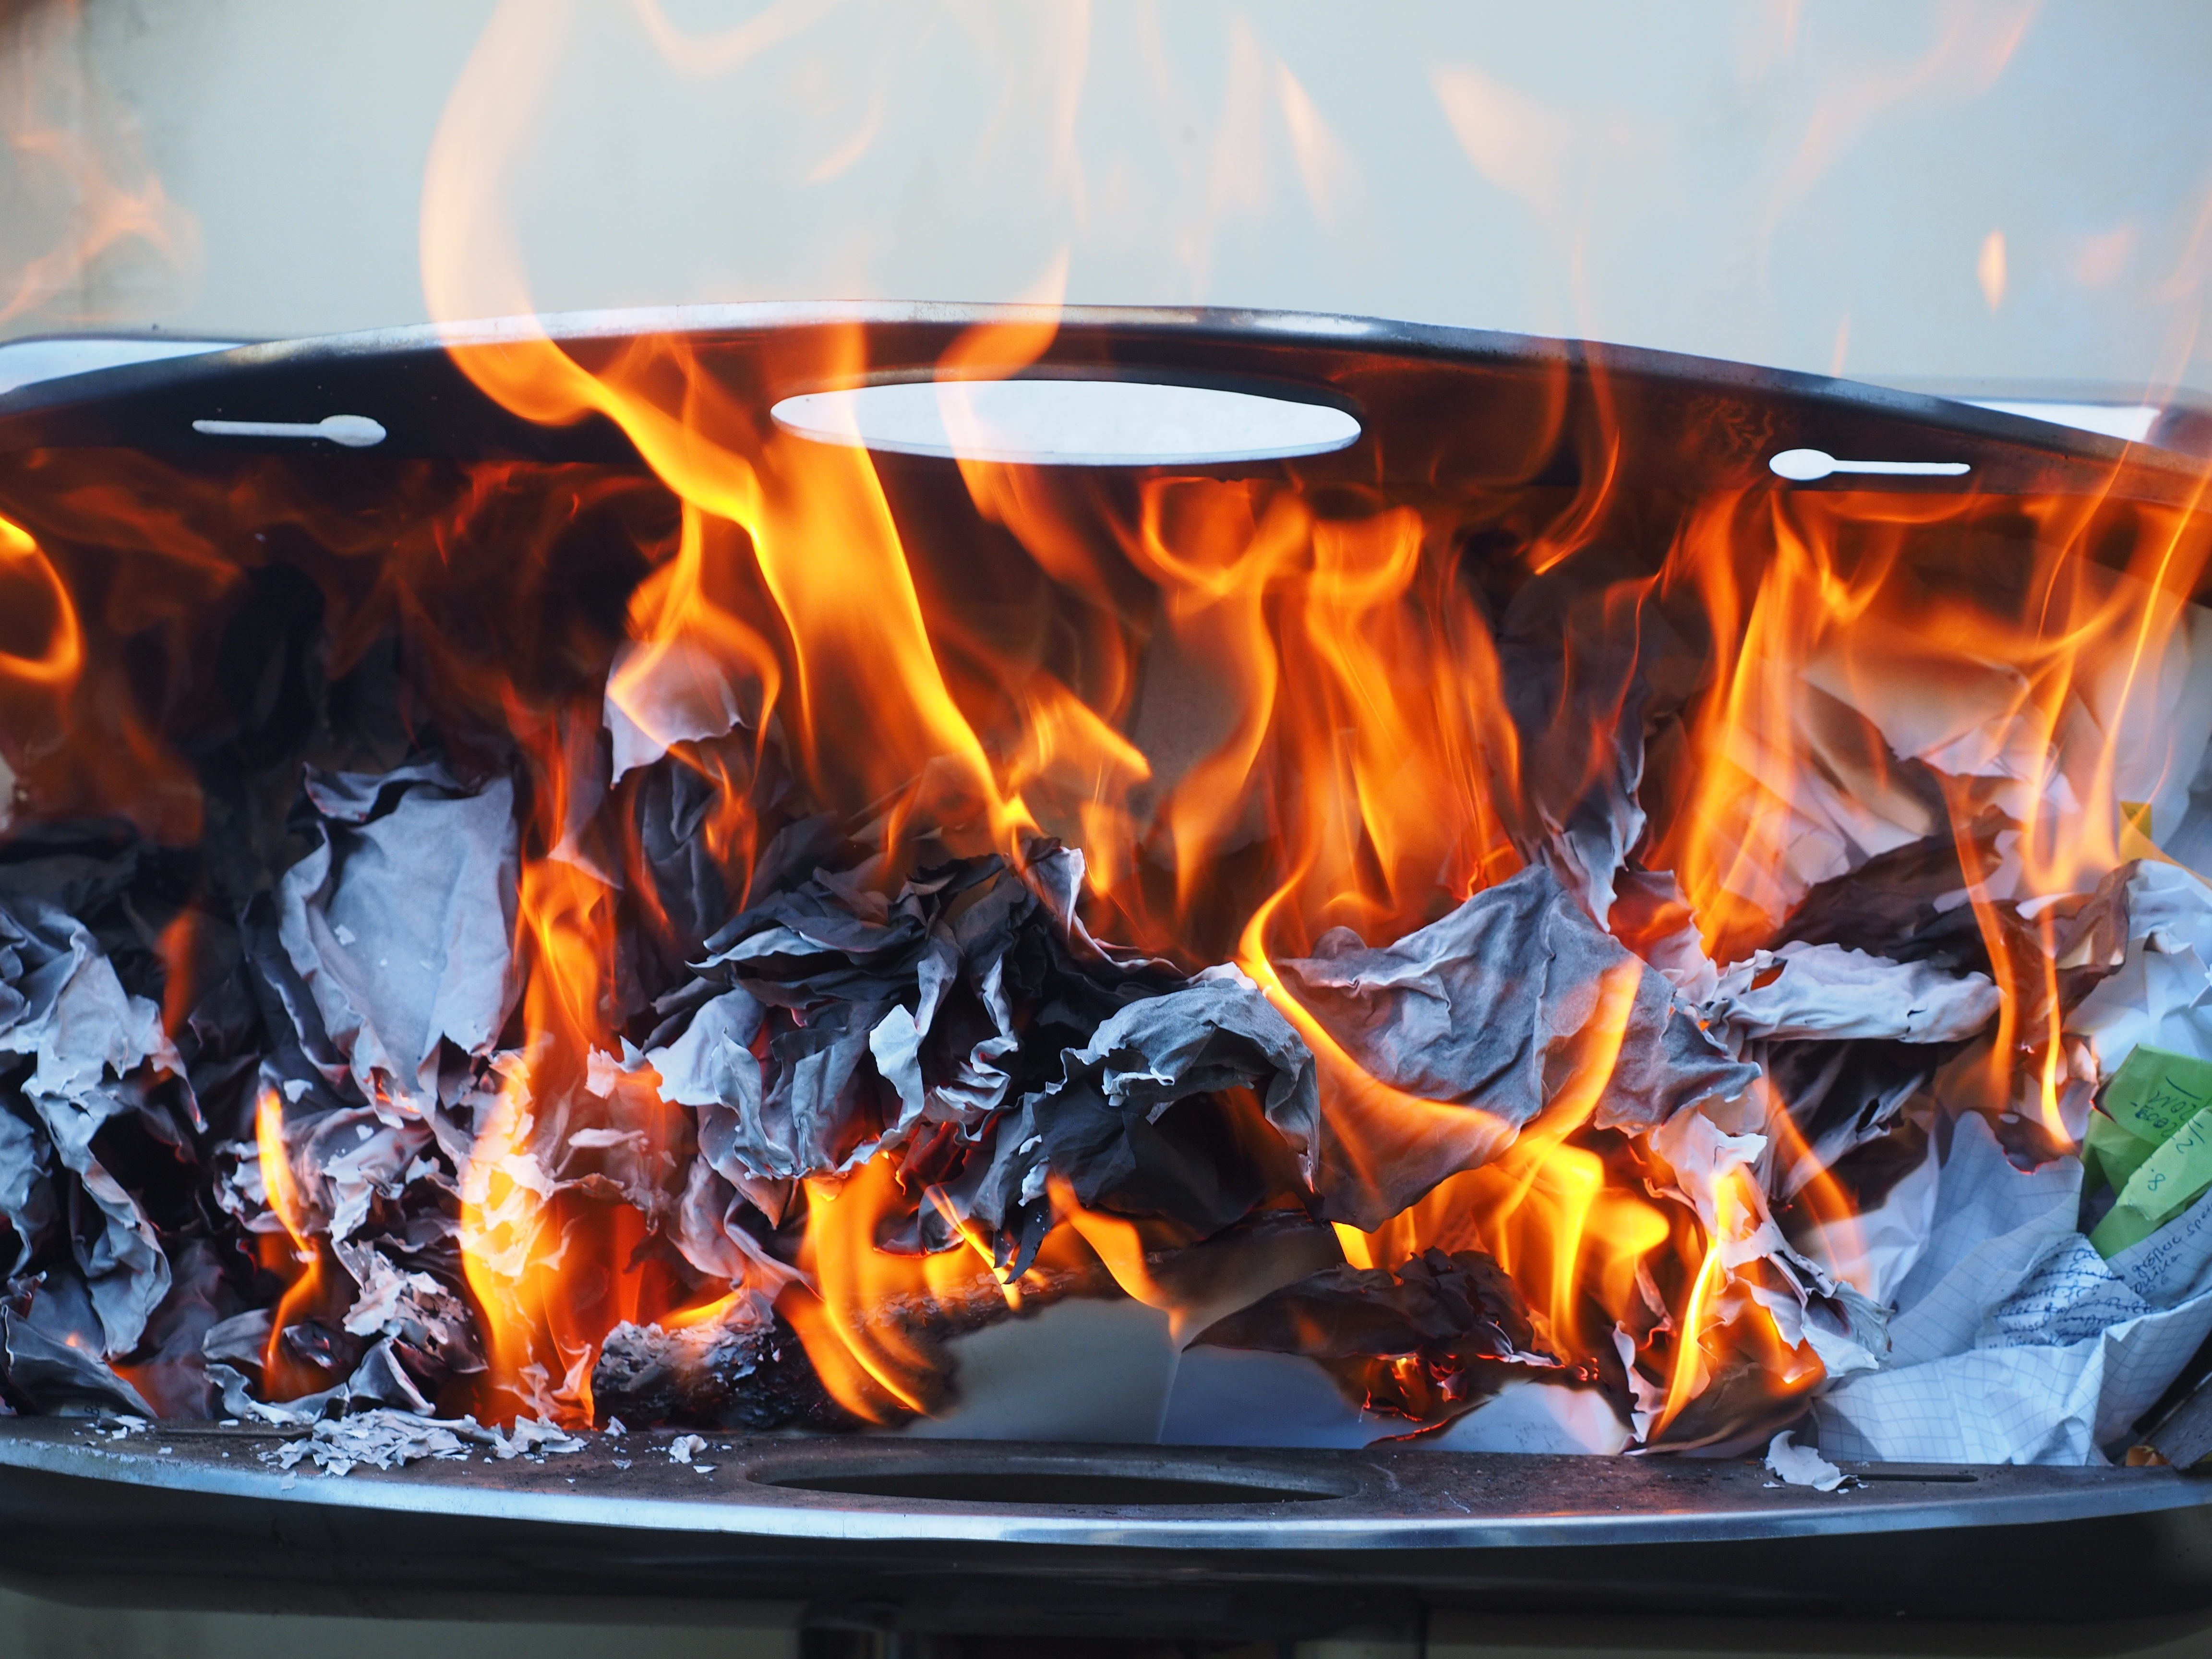
dish, food, flame, fire, ash, campfire, meat, heat, grill, burn, hot, combustion, grilling, shredding, paper combustion